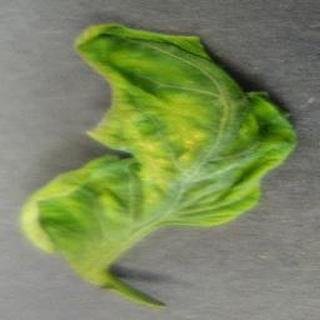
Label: tomato_yellow_leaf_curl_virus